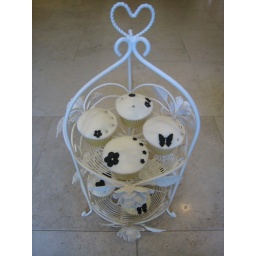
Wedding samples in black & white